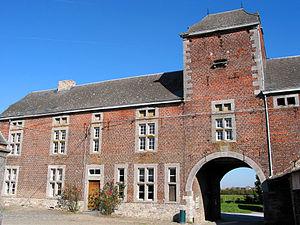
Burdinne (Belgique), corps de logis et porche colombier de la ferme-château de la Grosse Tour (XVI - XVIIIe siècle).
Burdinne est une commune francophone de Belgique située en Région wallonne dans la province de Liège, ainsi qu'une localité où siège son administration.